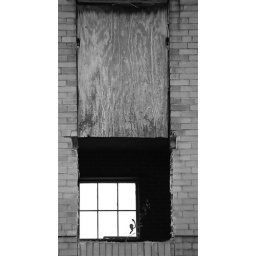
i was trying to catch the flower growing in the window